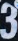
Number: 3